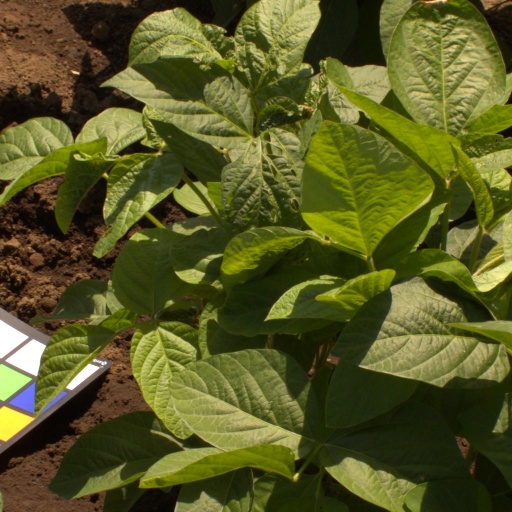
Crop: soybean